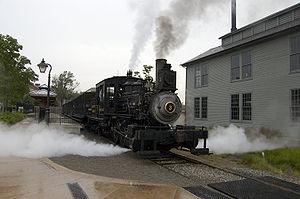
The Henry Ford, un National Historic Landmark depuis 1981 sous le nom d'« Edison Institute », est le plus grand musée couvert et à ciel ouvert des États-Unis. Il se situe dans la banlieue de Détroit, à Dearborn dans l'État du Michigan.